Ethel Doidge

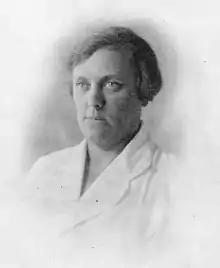
Ethel Mary Doidge (1887-1965)

Ethel Mary Doidge (1887–1965) was a British born, South African mycologist and bacteriologist.